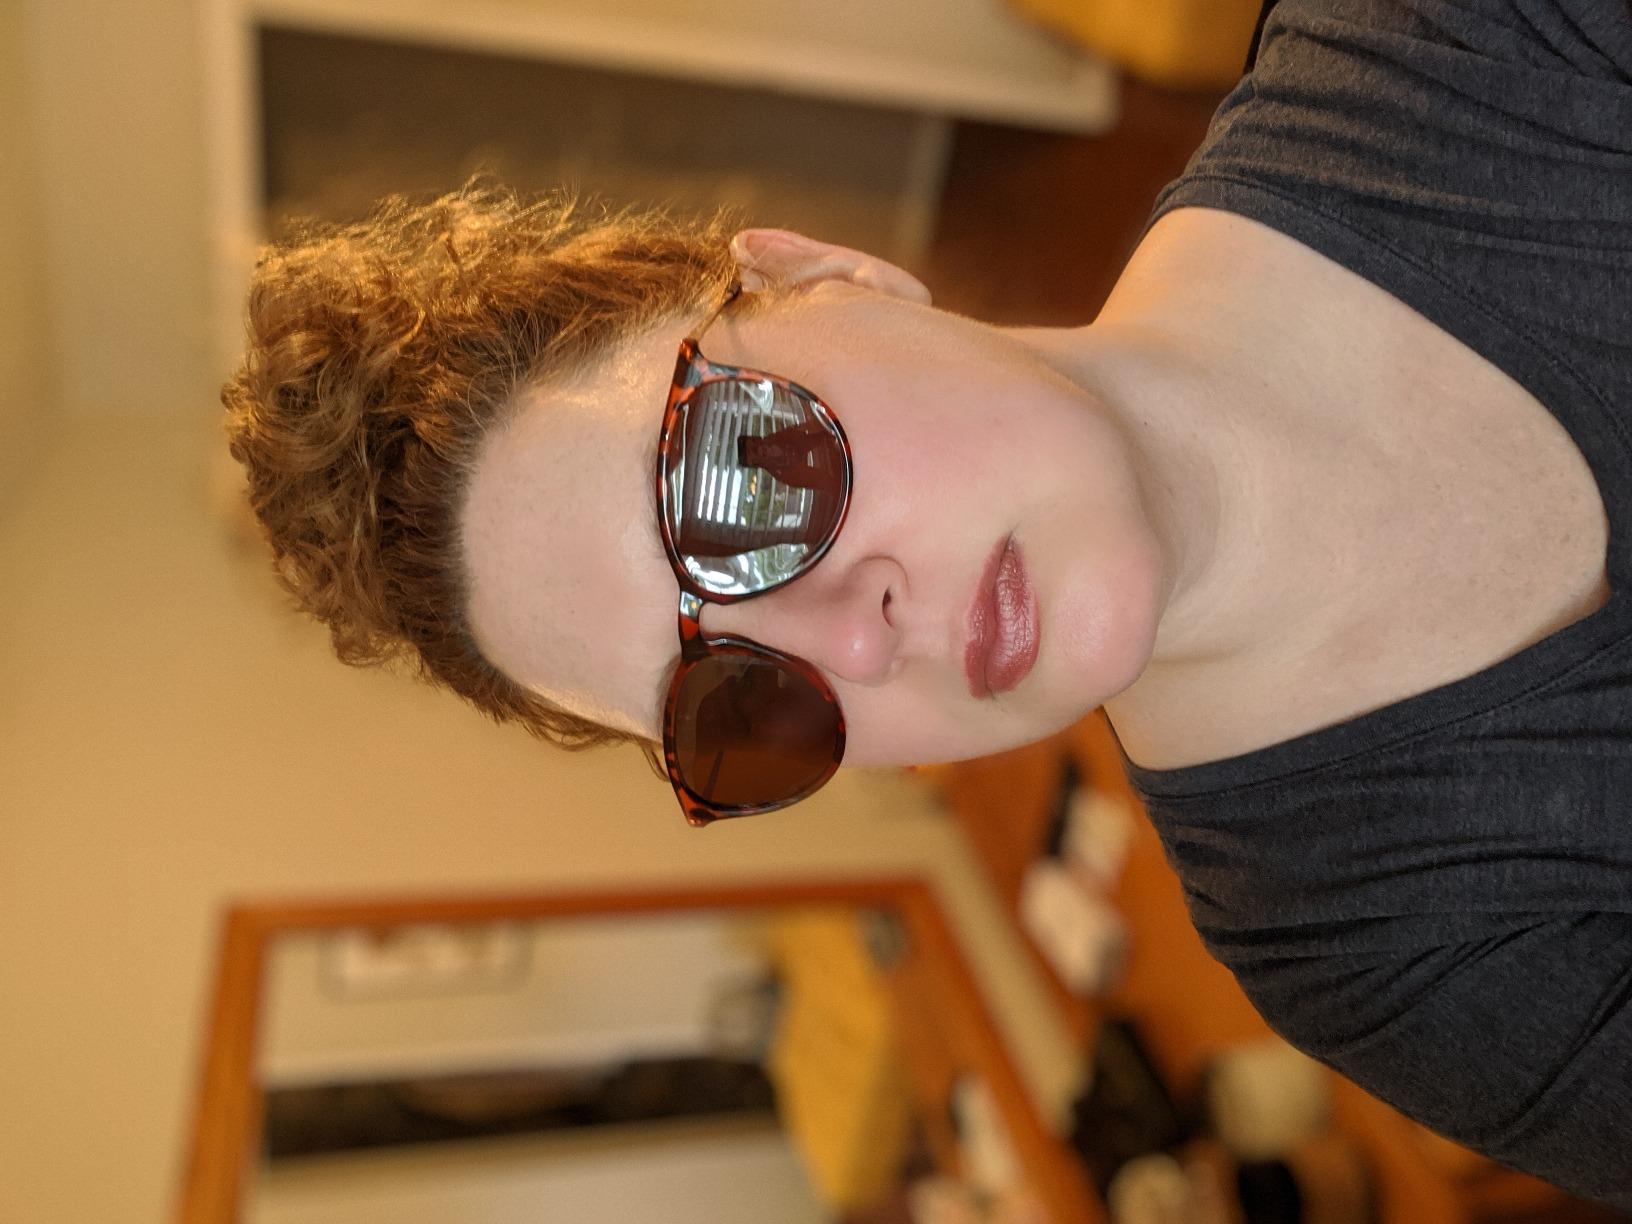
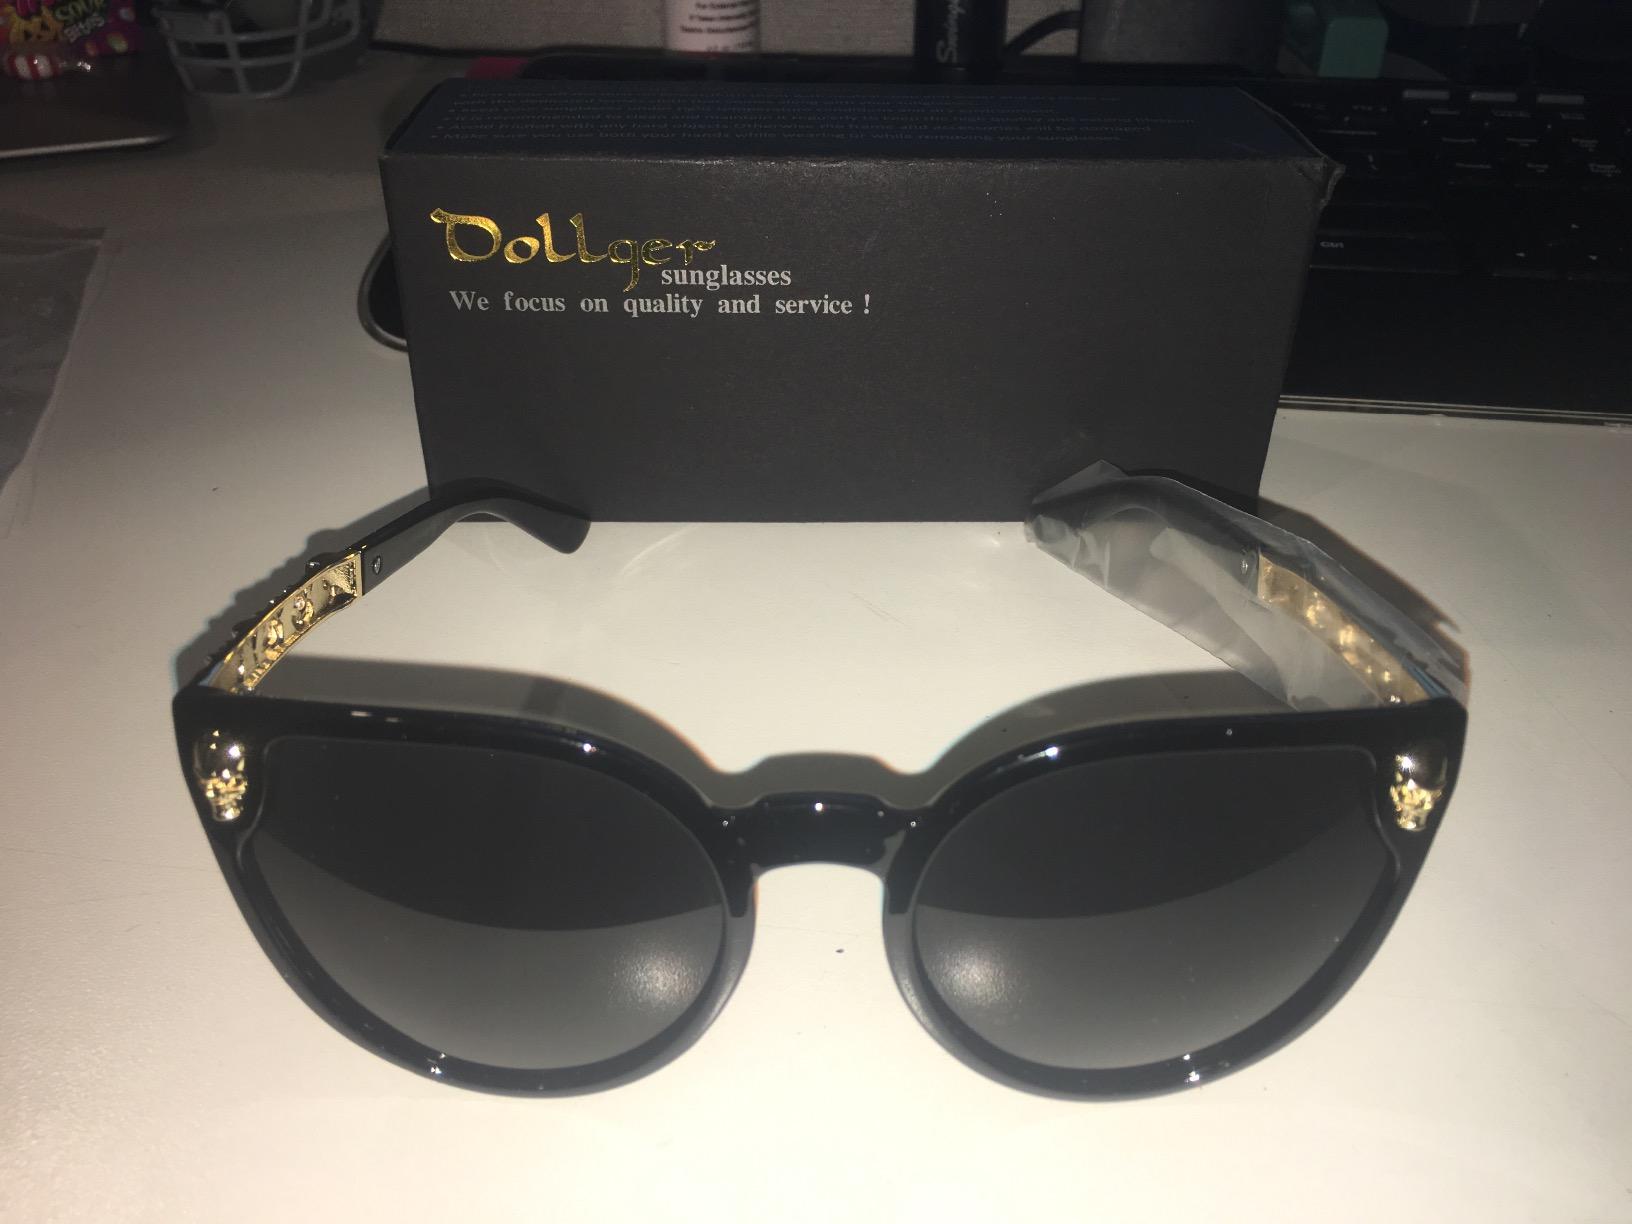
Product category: accessories_sunglasses
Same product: no